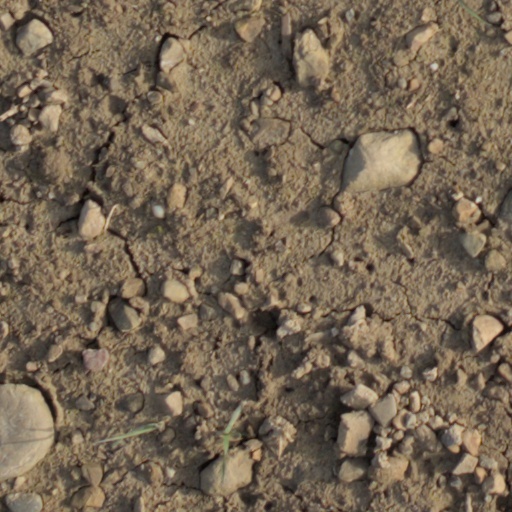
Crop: wheat